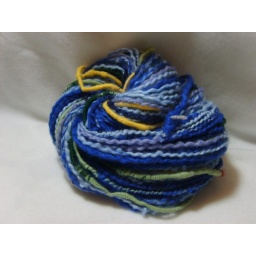
turtles in the water completed